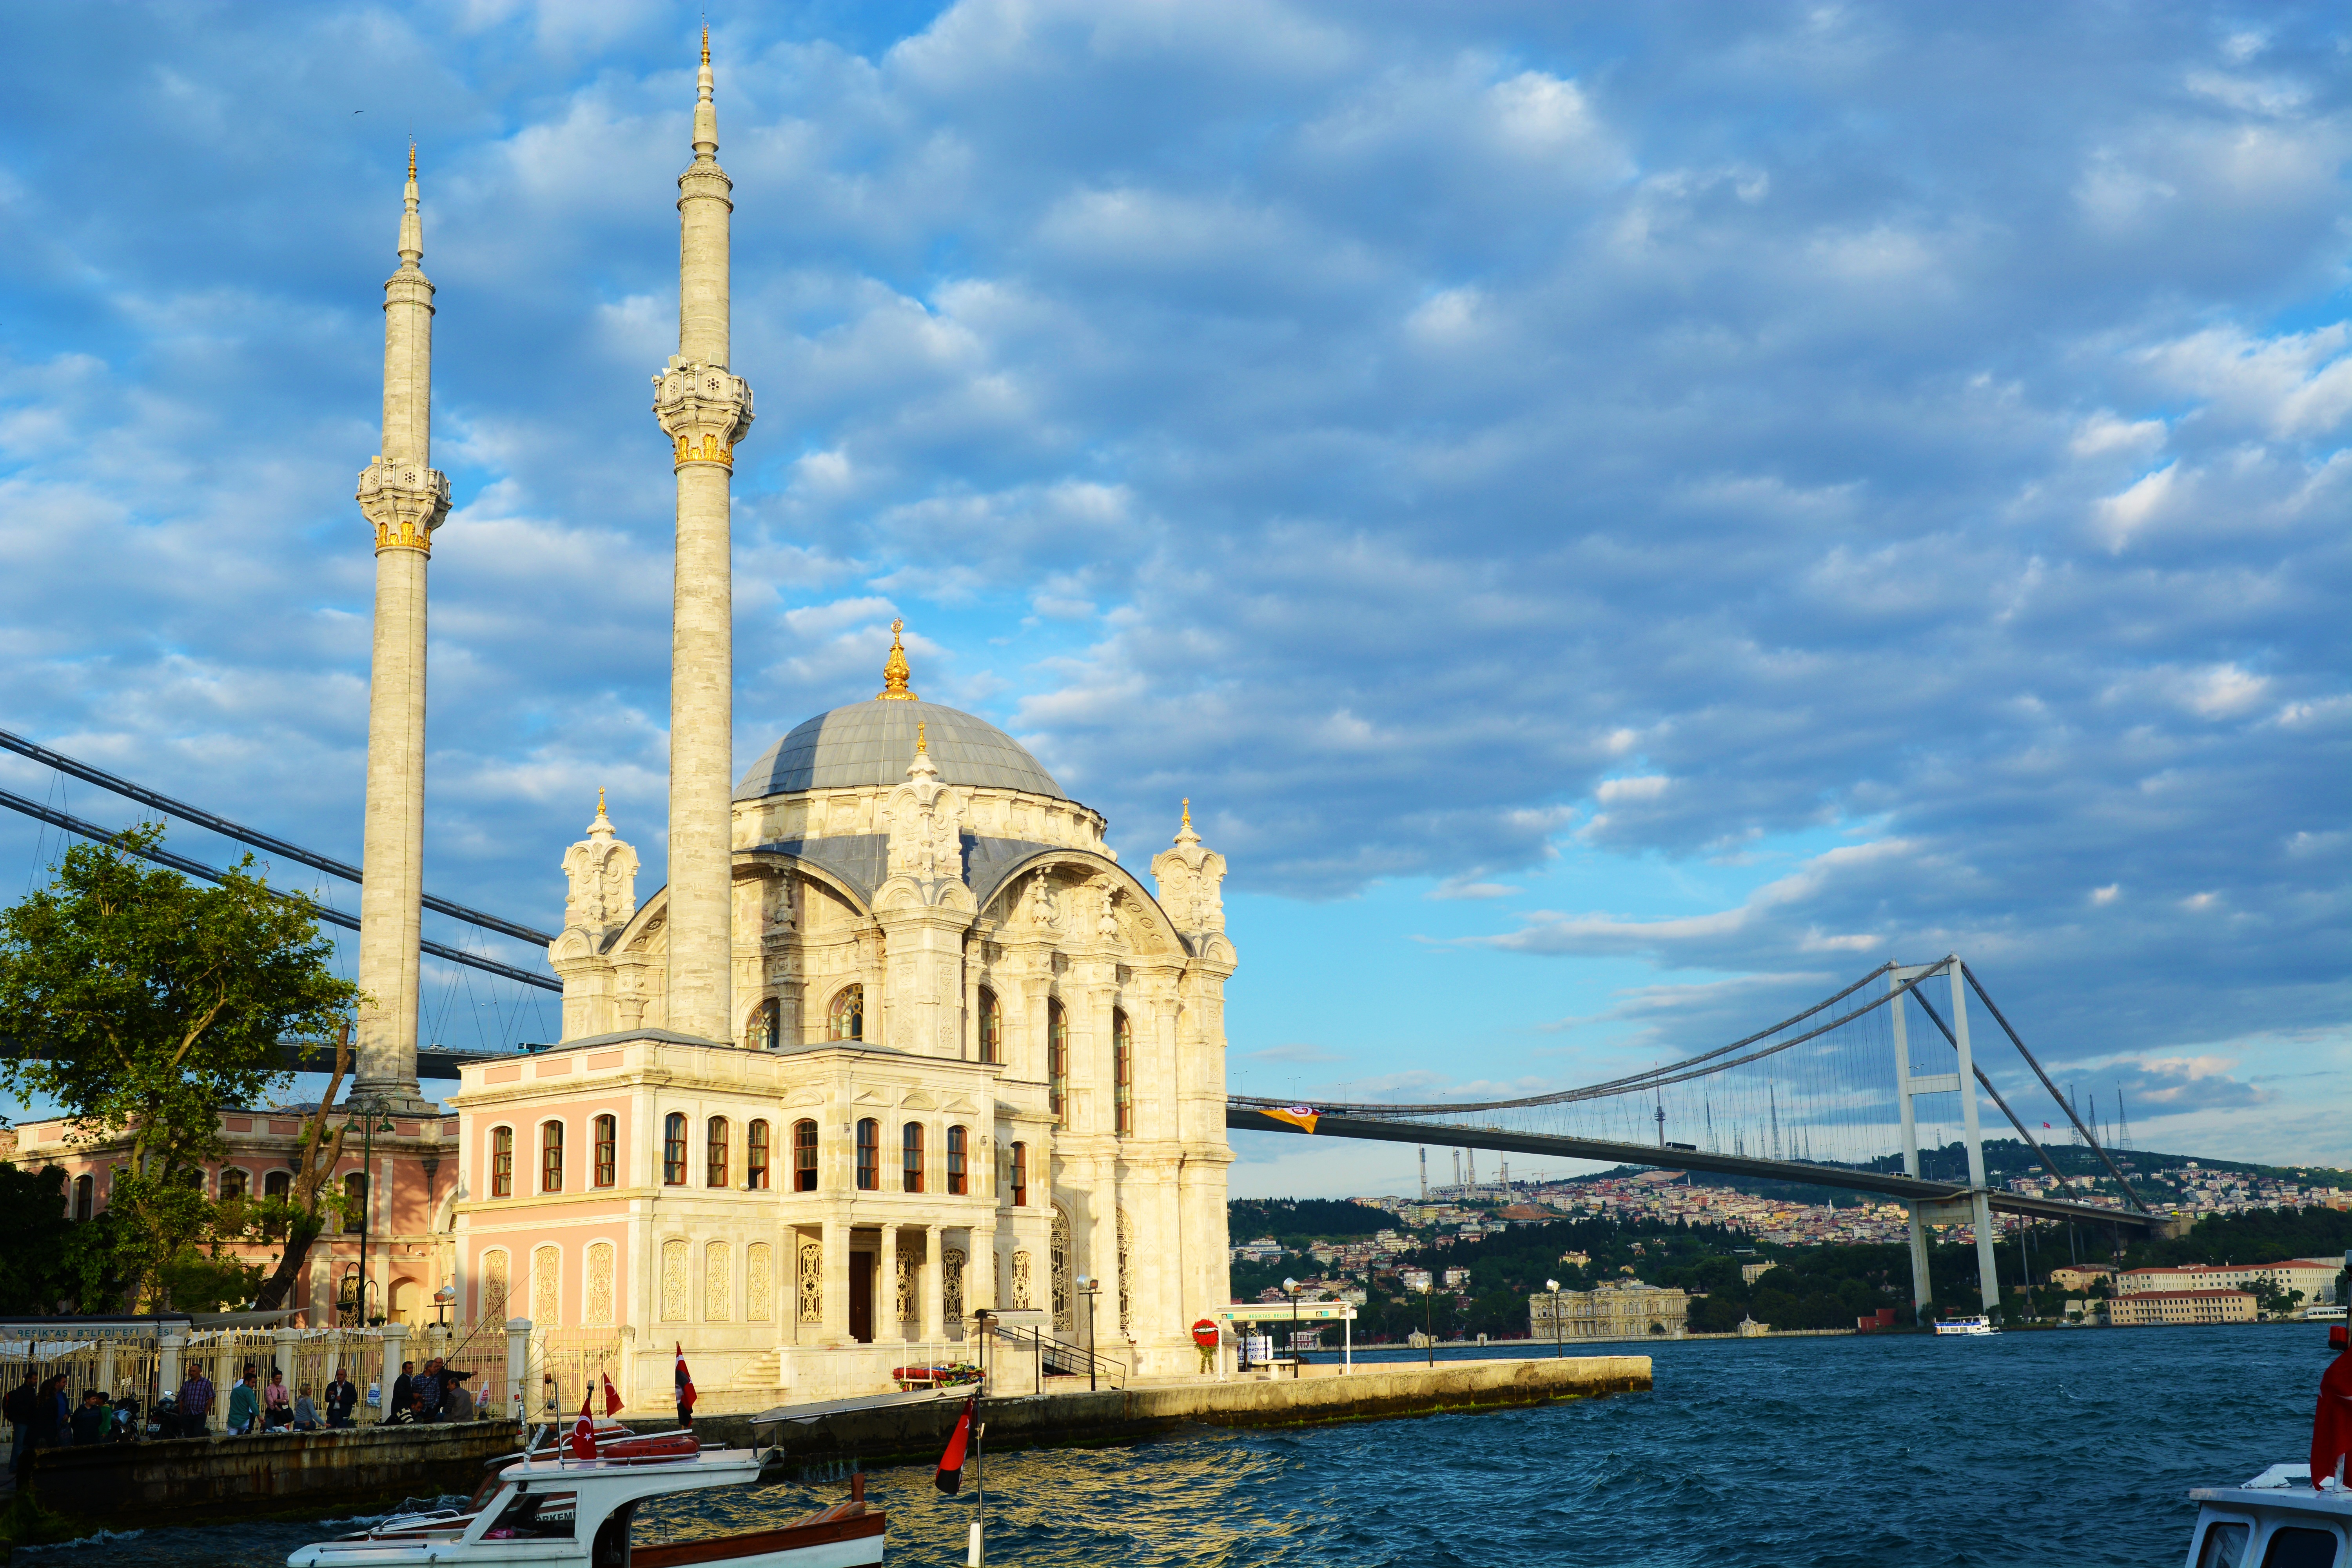
building, vacation, vehicle, tower, landmark, tourism, place of worship, turkey, istanbul, ortak y mosque